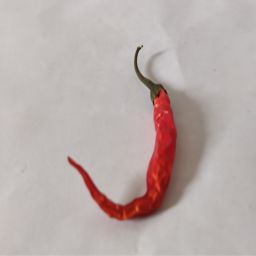
Crop: Chile Pepper
Quality: Dried